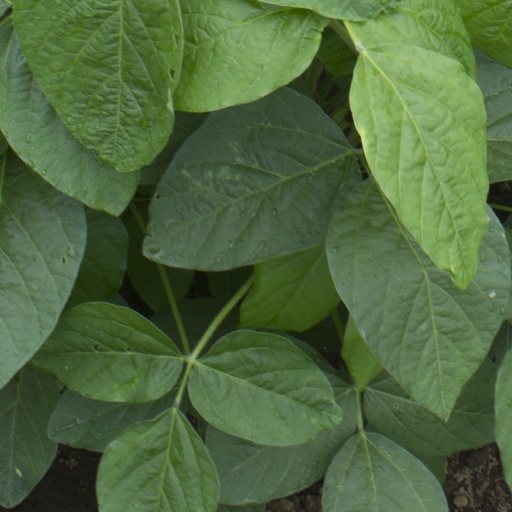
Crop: soybean